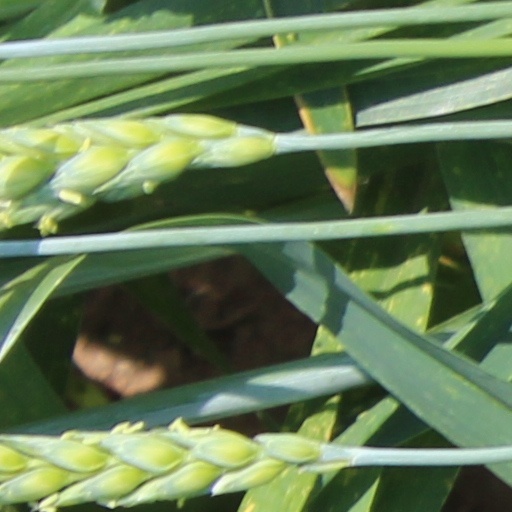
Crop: wheat